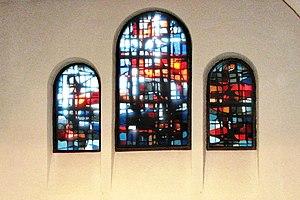
Les vitraux ont été réalisés par le célèbre maître vitrier Louis-René Petit et installés en 1964.
Saint-Didier-en-Velay est une commune française située dans le département de la Haute-Loire, en région Auvergne-Rhône-Alpes. Elle porte ce nom seulement depuis 1925 suite à la création de la commune de la Séauve-sur-Semène dont le territoire s'est détaché de celui de Saint-Didier. Avant cette date, elle portait le nom de Saint-Didier-la-Séauve. Déjà en 1866, le territoire de Saint-Didier avait été amputé d'une partie de ses terres lors de la création de la commune de Pont-Salomon.